Quantum3D

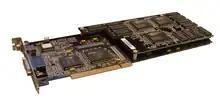
A single PCI video card from Quantum3D that combines two Voodoo2 boards in SLI configuration

Quantum3D Inc. is an American computer graphics company. It was founded in 1997 as a spin-off from 3dfx that was created to bring 3dfx's scalable graphics technologies (the Voodoo family of graphics chips) to the game enthusiast, coin-op/arcade/location-based entertainment (LBE) and visual simulation and training markets. Despite its close relationship with 3dfx in its earlier years, it was founded as an independent, venture-backed company.